Han Taiwanese

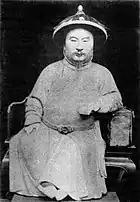
Tēⁿ Iōng-sek (鄭用錫), a Hoklo Taiwanese and author of "On Reconciliation" (Source of Photo: 台灣文化誌 by Kanori Ino).

There were violent ethnic conflicts (termed "分類械鬥" in government documents of the Qing dynasty), which played a major role in determining the distribution of different groups of Han people in Taiwan. Most conflicts were between people of Zhangzhou and Quanzhou origins which includes acts where Quanzhang fought against Hakka peasants from the southwestern hills of Fujian (Tingzhou and western Zhangzhou) throughout the period. ("漳泉械鬥", Chang-Chin conflicts) and between people of Hokkien and Hakkas origins ("閩粵械鬥" [Min-Yue conflicts]) where Hoklo people united to fight against the Hakka who largely came from Guangdong and a minority from Fujian, is called ("閩客械鬥" [Min-Hakka conflicts]).